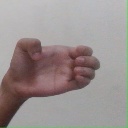
अक्षर: ख